Boston College Morrissey College of Arts and Sciences

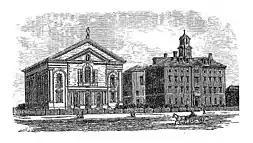
Early BC in Boston's South End

Founded by the Society of Jesus and chartered by the Commonwealth of Massachusetts in 1863, Morrissey College is the original school of Boston College. Its charter provided that no student could be refused admission "on account of the religious opinions he may entertain." Three Jesuit instructors and 22 students, all males mostly from Boston's marginalized Irish Catholic immigrant community, made up the college when it opened its doors on September 5, 1864. Robert Fulton, S.J., an alumnus of Georgetown University, served as Morrissey College's first dean and later president. Nine students received A.B. degrees, the first bachelor's degrees awarded, in 1877.